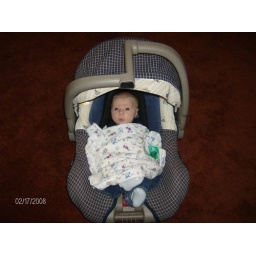
Tre sitting in his car seat ready to leave his first church service at Portland Church